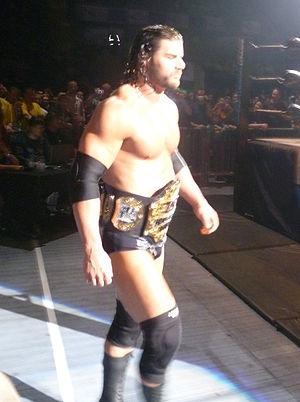
Robert F. Roode, Jr., plus connu sous le nom de Robert Roode, est un lutteur professionnel canadien. Il travaille actuellement à la World Wrestling Entertainment, dans la division Raw.